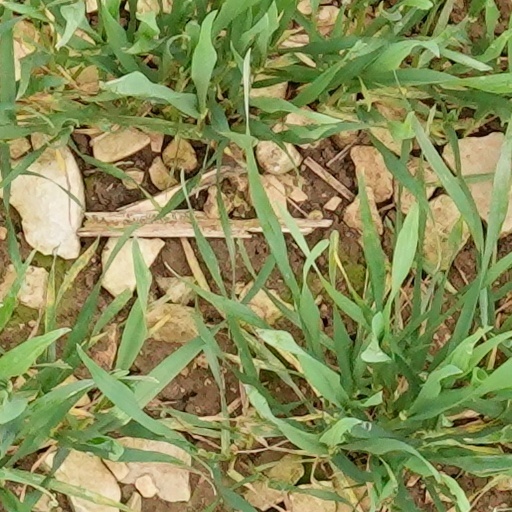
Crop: wheat